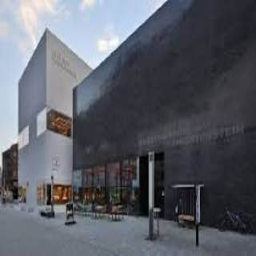
Kunstmuseum Liechtenstein